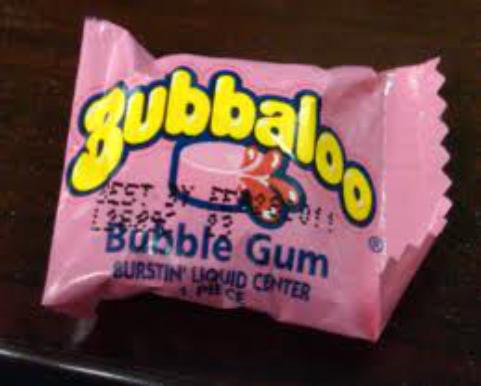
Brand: Bubbaloo
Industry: Food